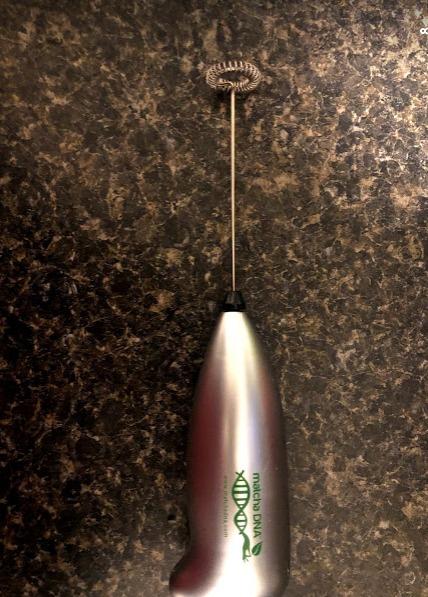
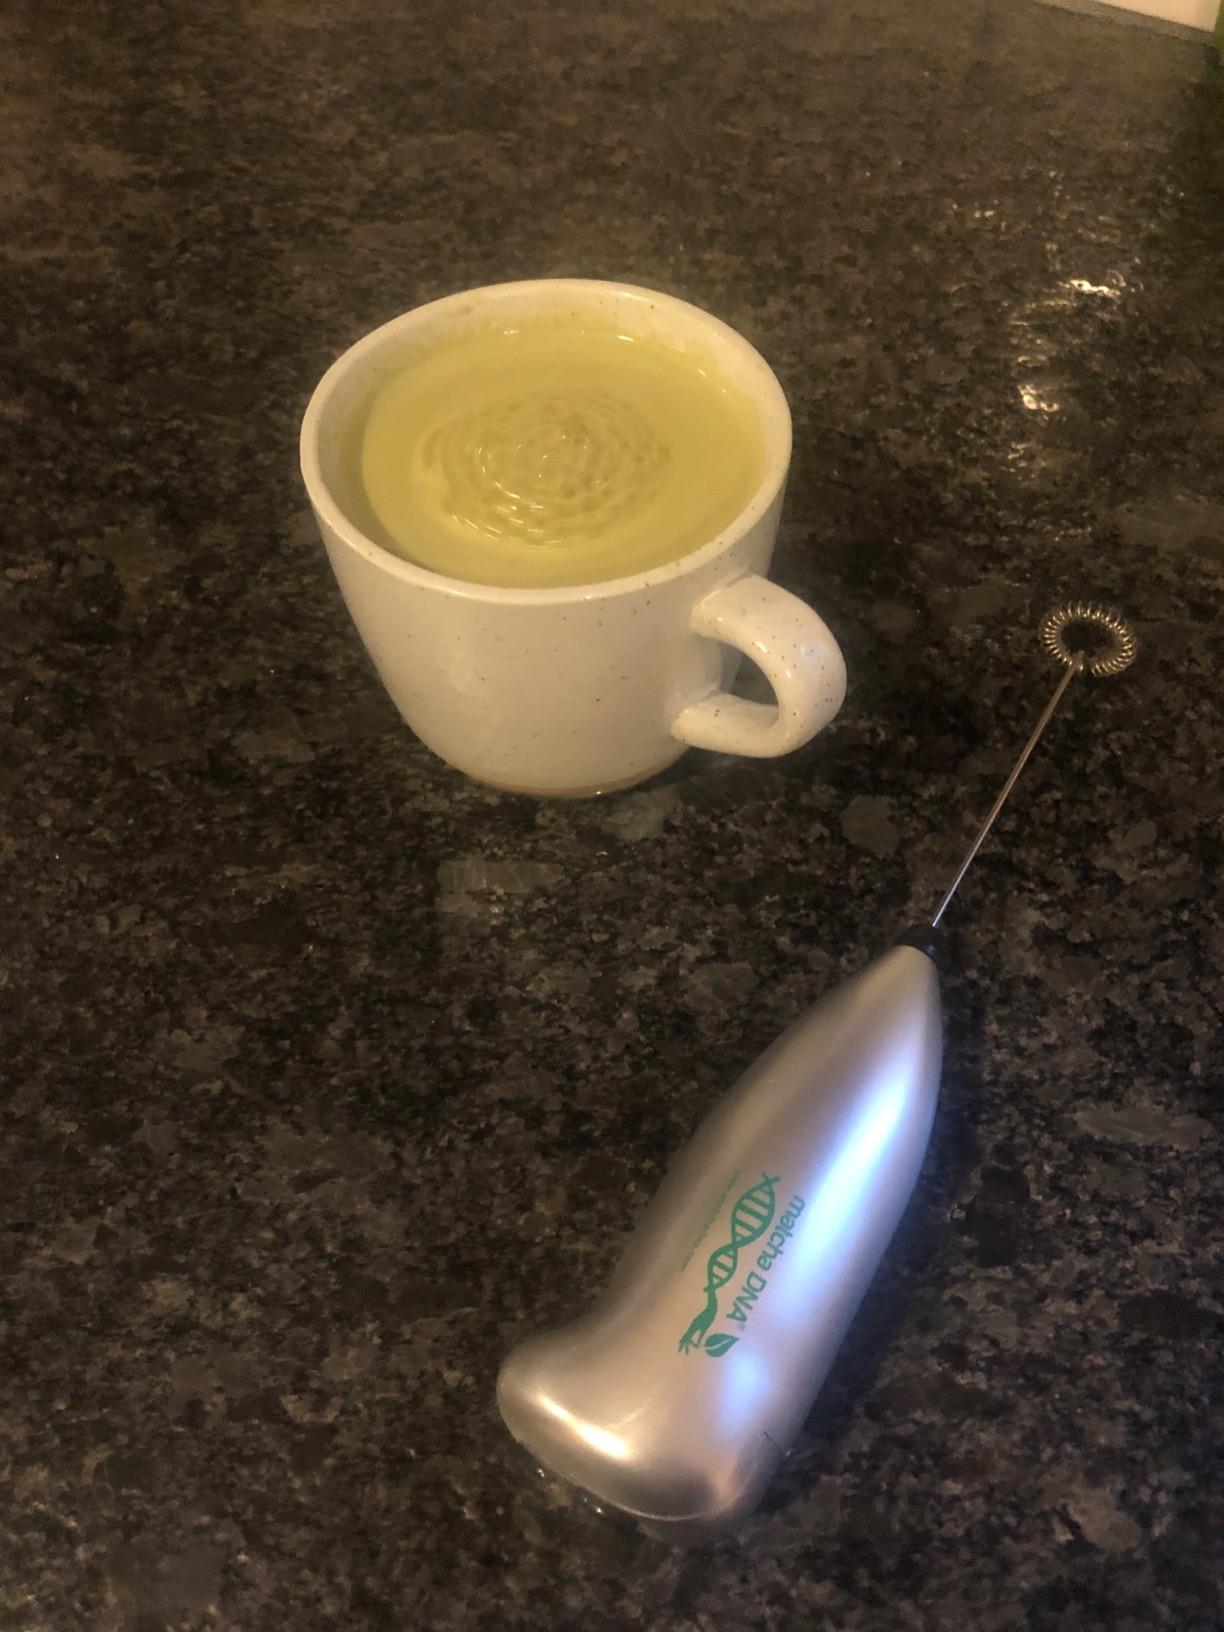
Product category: items_mixer
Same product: yes